2013 Champions League Twenty20

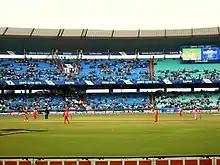
CLT20 match at Naya Raipur Stadium in 2013 season

The tournament featured a qualifying stage and group stage. During the qualifying stage, four teams played a round-robin tournament with the top two teams qualifying for the final stage. These two teams join the eight teams that received direct entry in the final stage in two groups of five teams. The top two teams from each group advanced to the knockout stage